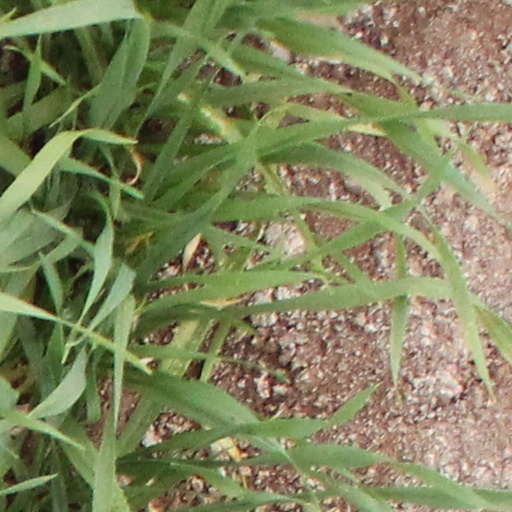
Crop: wheat